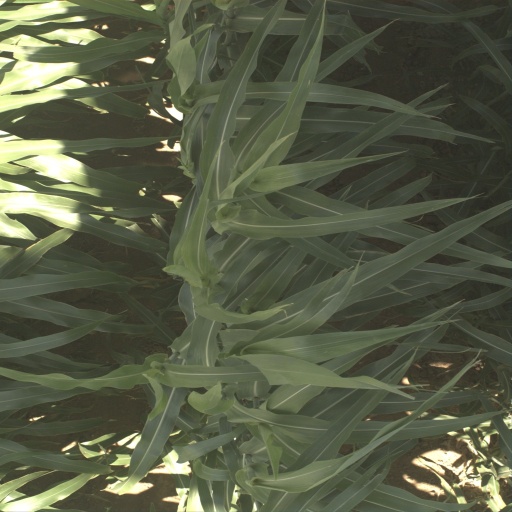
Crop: sorghum